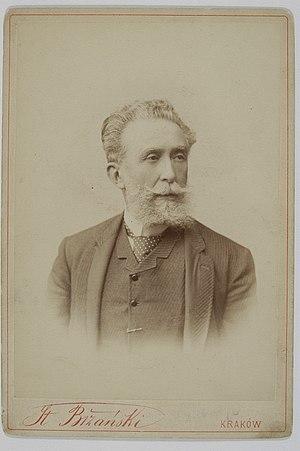
Le comte Stanisław Tarnowski est un historien, critique littéraire et journaliste polonais né le 7 novembre 1837 à Dzików et mort le 31 décembre 1917 à Cracovie.